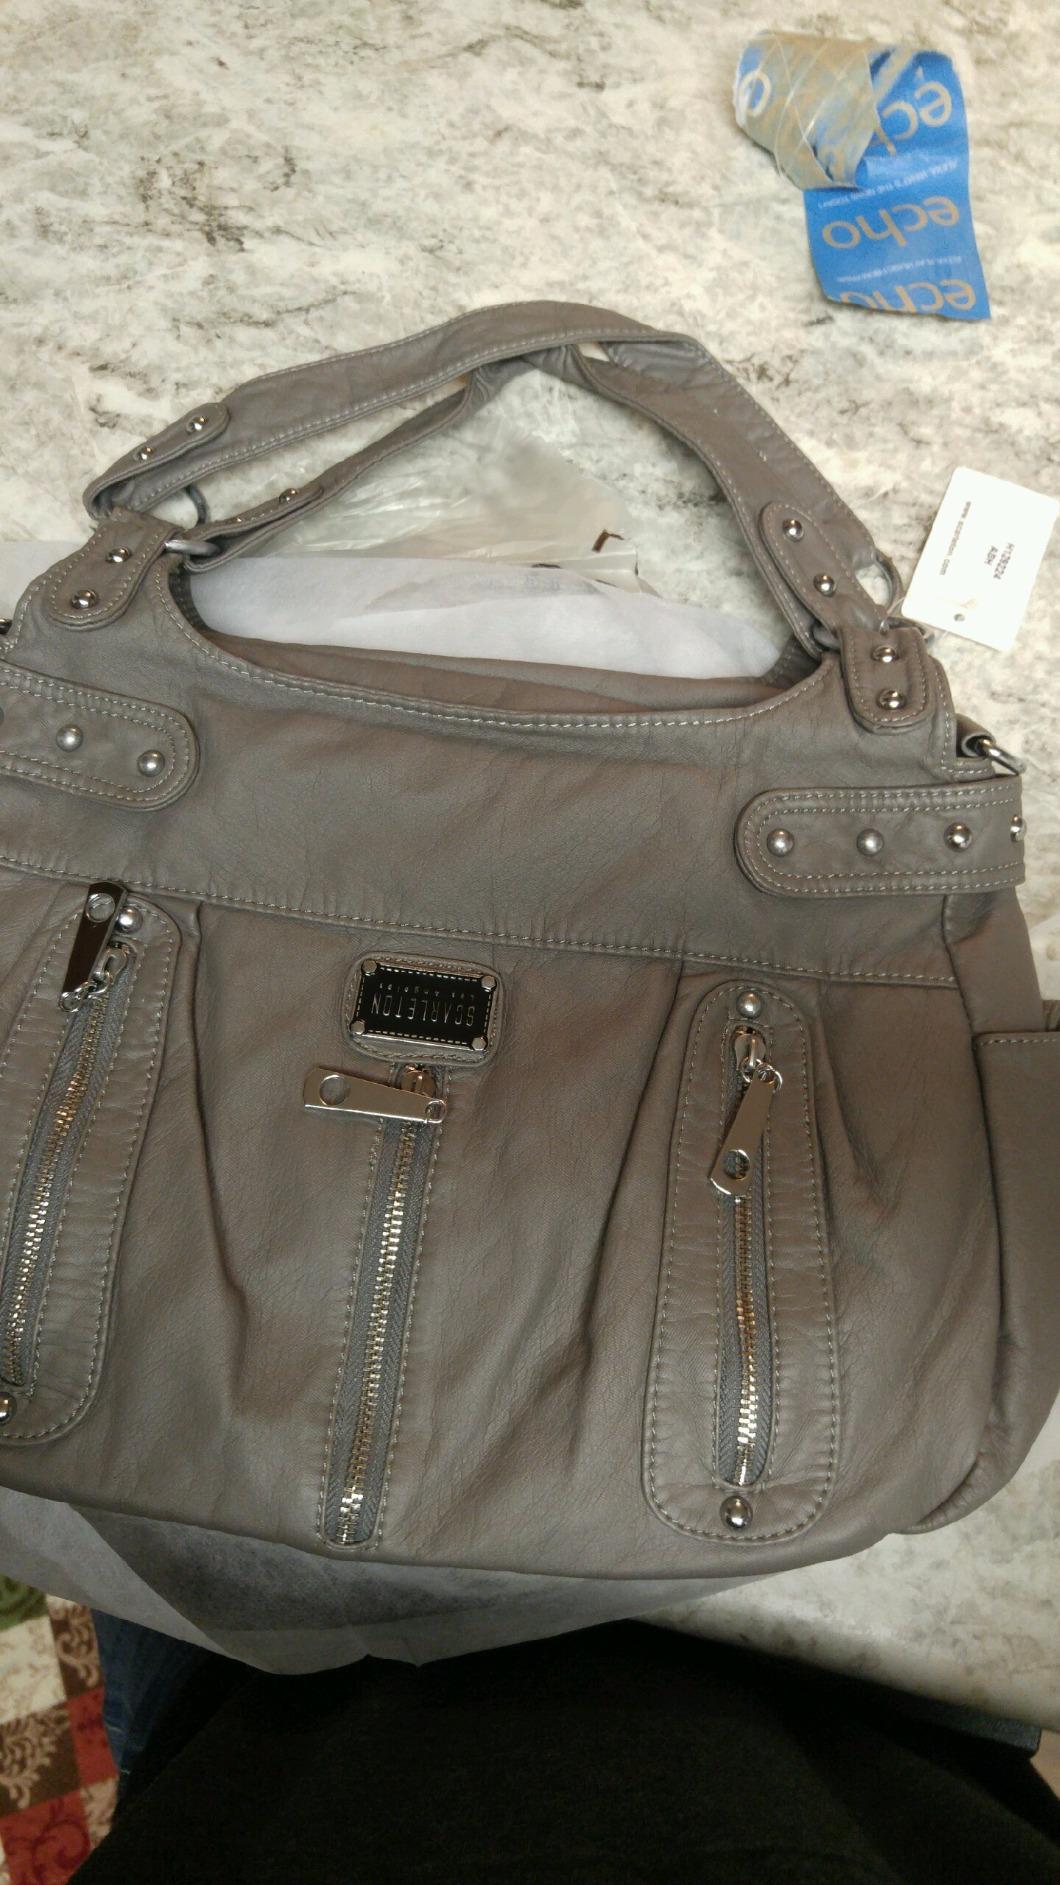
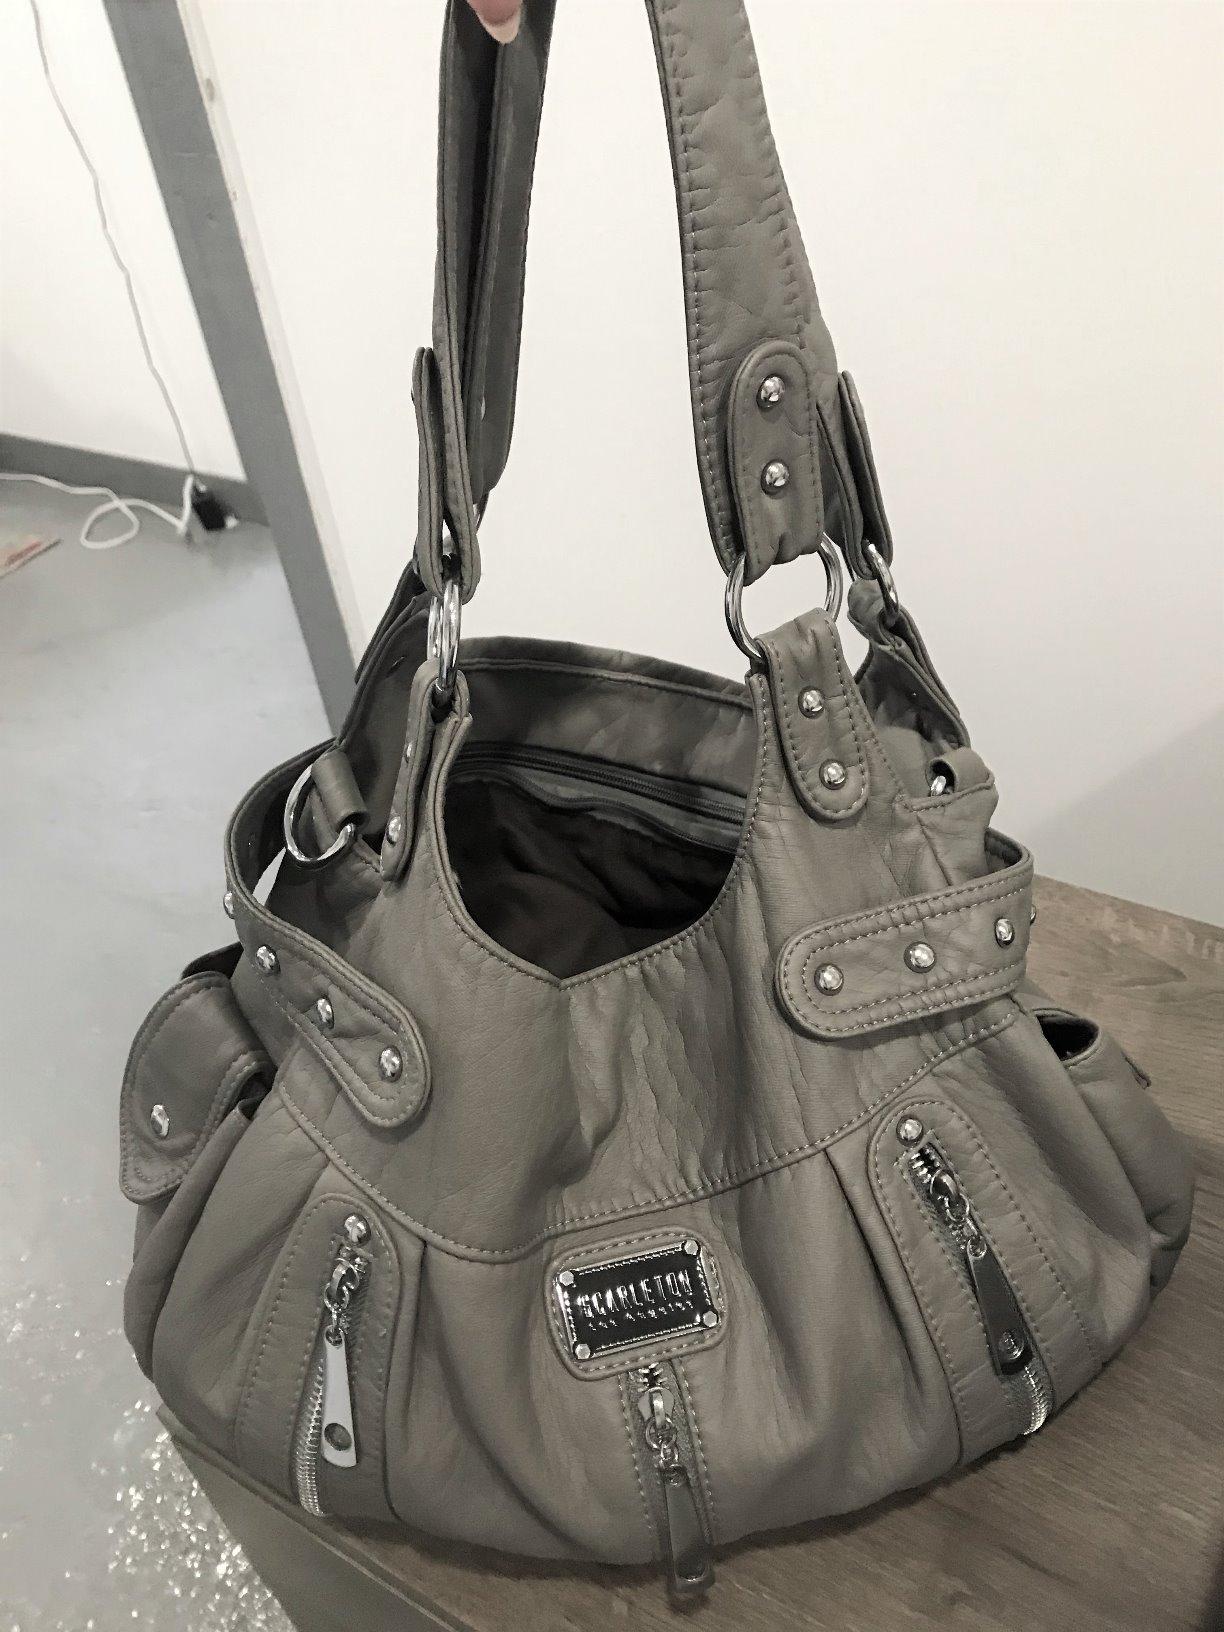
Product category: accessories_handbag
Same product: yes